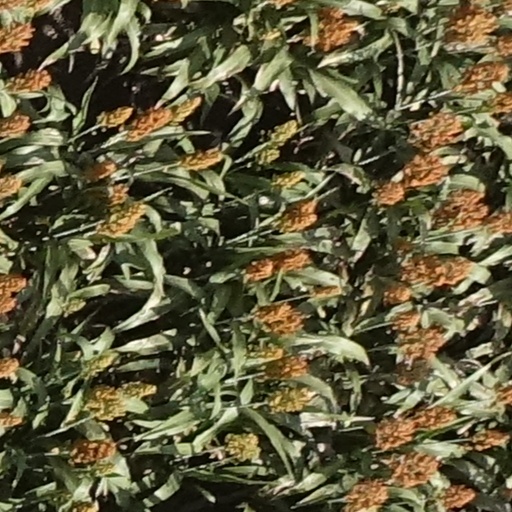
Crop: sorghum